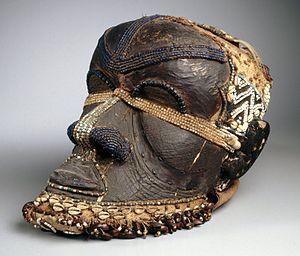
Le Royaume Kuba, ou la confédération Kuba, est une entité étatique et politique, regroupant près de 20 peuples bantous, qui se développa à partir de différents États bantous.